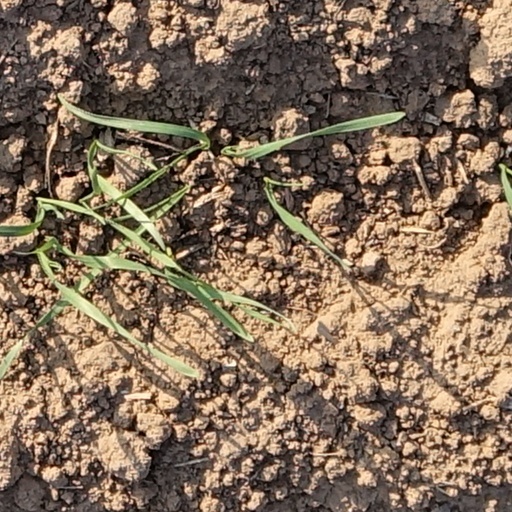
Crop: wheat